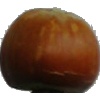
Label: nut_forest